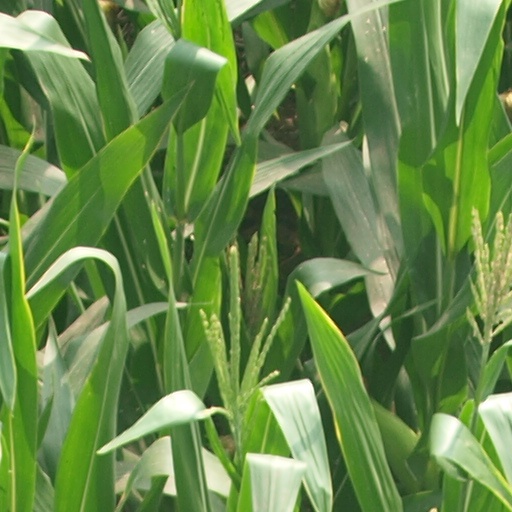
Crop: maize; corn